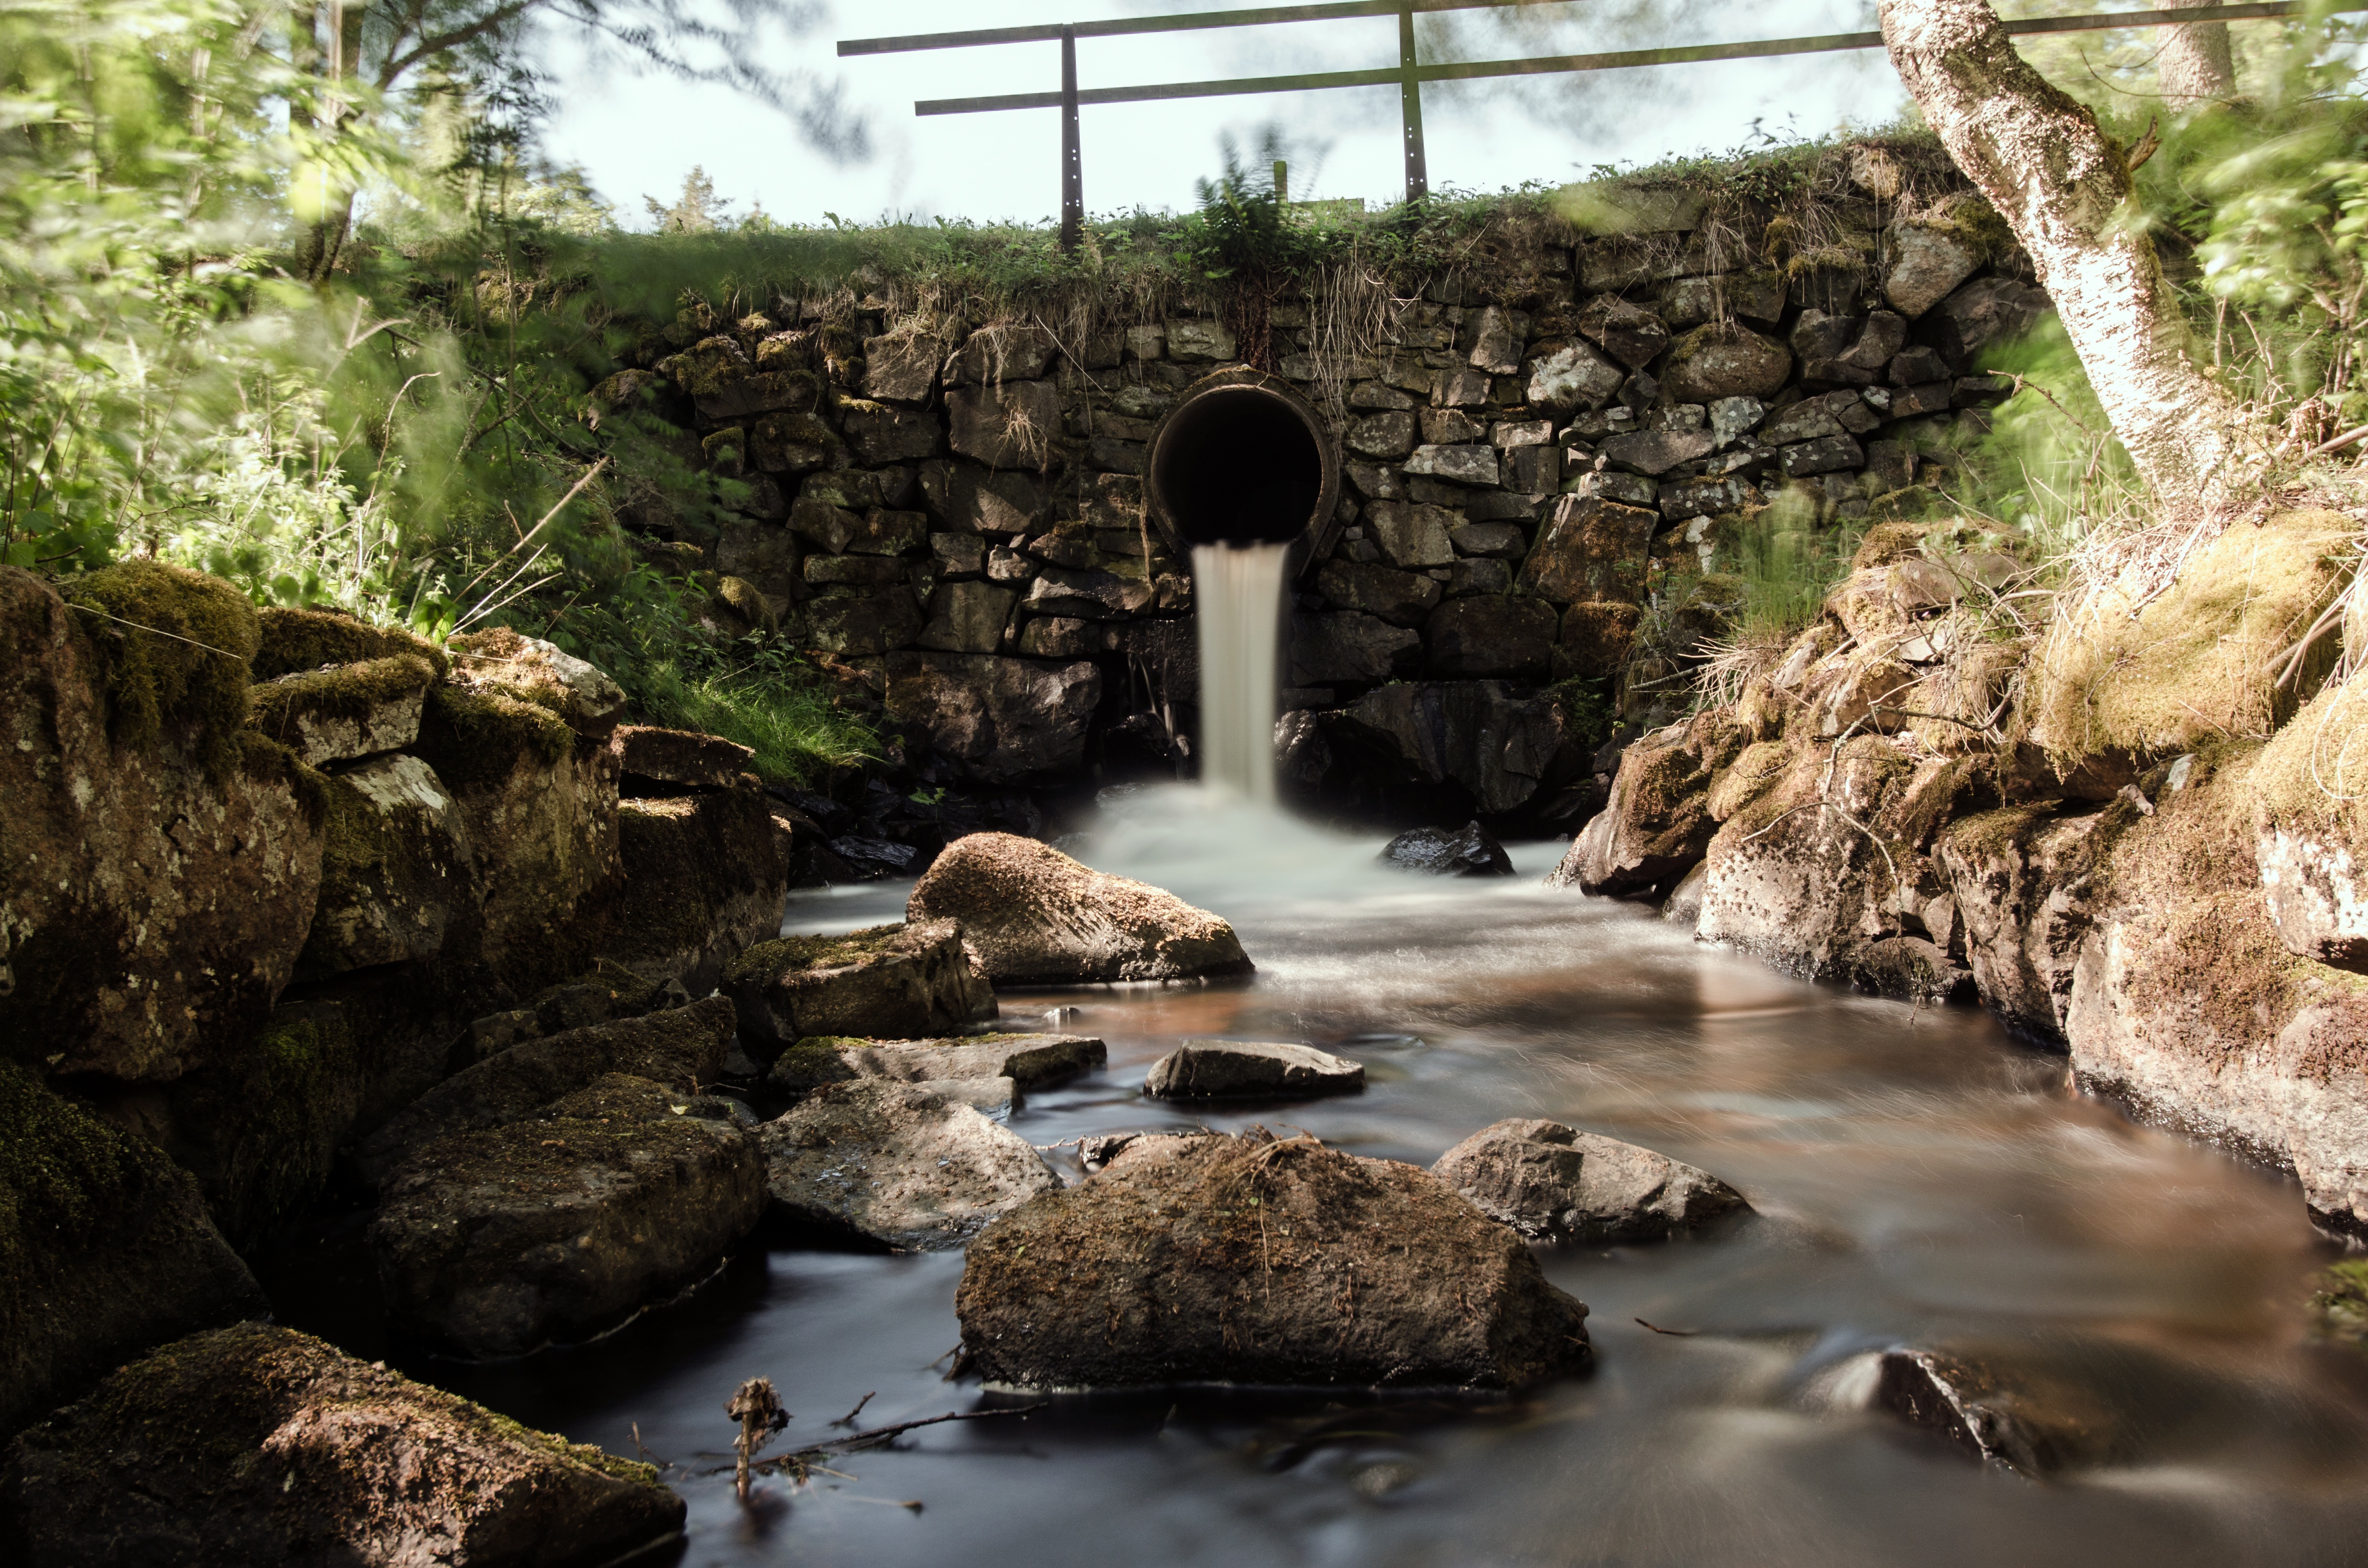
landscape, tree, water, nature, forest, rock, waterfall, wilderness, flower, river, summer, stream, brook, green, jungle, autumn, body of water, sweden, water feature, water courses, smaland, fors